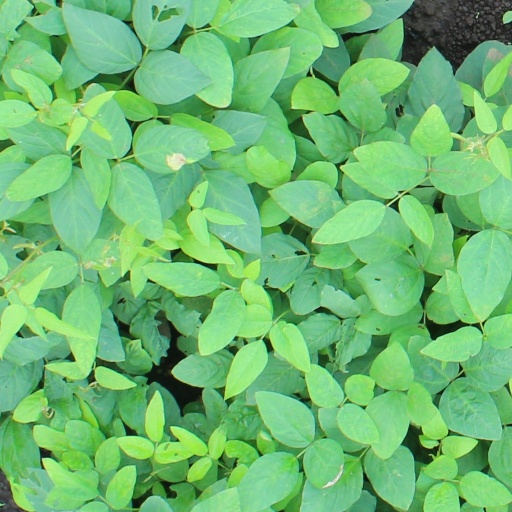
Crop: soybean